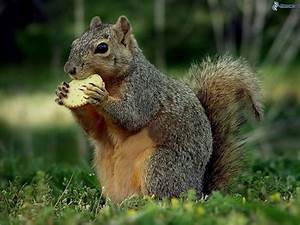
Label: scoiattolo